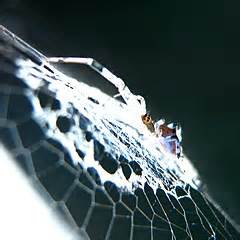
Label: ragno